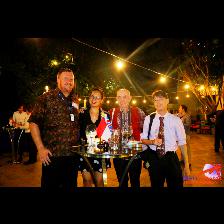
Label: Human